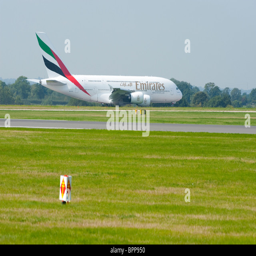
the world 's largest commercial airliner , has landed for the first time